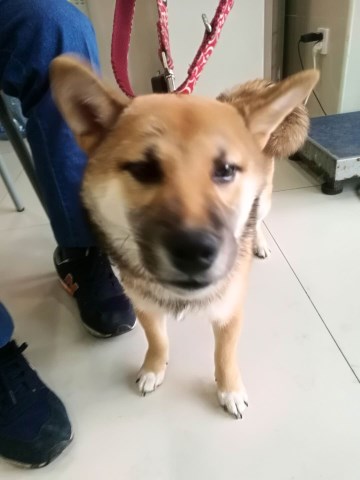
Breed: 1043-n000001-Shiba_Dog